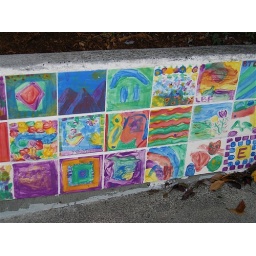
Mosaic wall by the steps to the front office add touches of Color and Happiness.